Bronze Age Britain

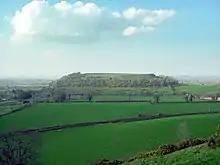
Cadbury Castle Late Bronze Age hillfort

There is evidence of a relatively large-scale disruption of cultural patterns (see Late Bronze Age collapse), which some scholars think may indicate an invasion (or at least a migration) into Southern Great Britain around the 12th century BC. The disruption was felt far beyond Britain, even beyond Europe, as most of the great Near Eastern empires collapsed (or experienced severe difficulties), and the Sea Peoples harried the entire Mediterranean basin around that time. Cremation was adopted as a burial practice, with cemeteries of urns containing cremated individuals appearing in the archaeological record. According to John T. Koch and others, the Celtic languages developed during the Late Bronze Age period in an intensely-trading-networked culture called the Atlantic Bronze Age, which included Britain, Ireland, France, Spain and Portugal, but that stands in contrast to the more generally-accepted view that the Celtic languages developed earlier than that, with some cultural practices developing in the Hallstatt culture.